Boss of the Plains

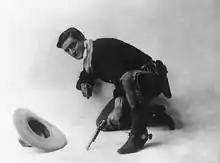
Movie star Tom Mix with a Stetson

Entertainers who promoted cowboy and western culture in the late 19th and early 20th centuries popularized Stetson designs. Buffalo Bill had custom hats with very wide brims made for his Wild West shows, with later designs created for Hollywood including the Tom Mix style "ten-gallon" hats used in Western films.